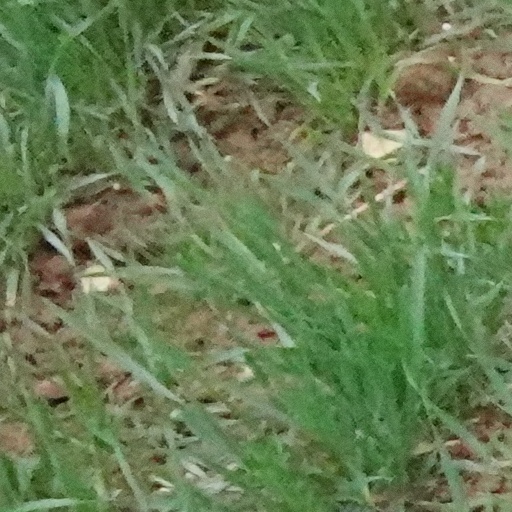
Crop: wheat